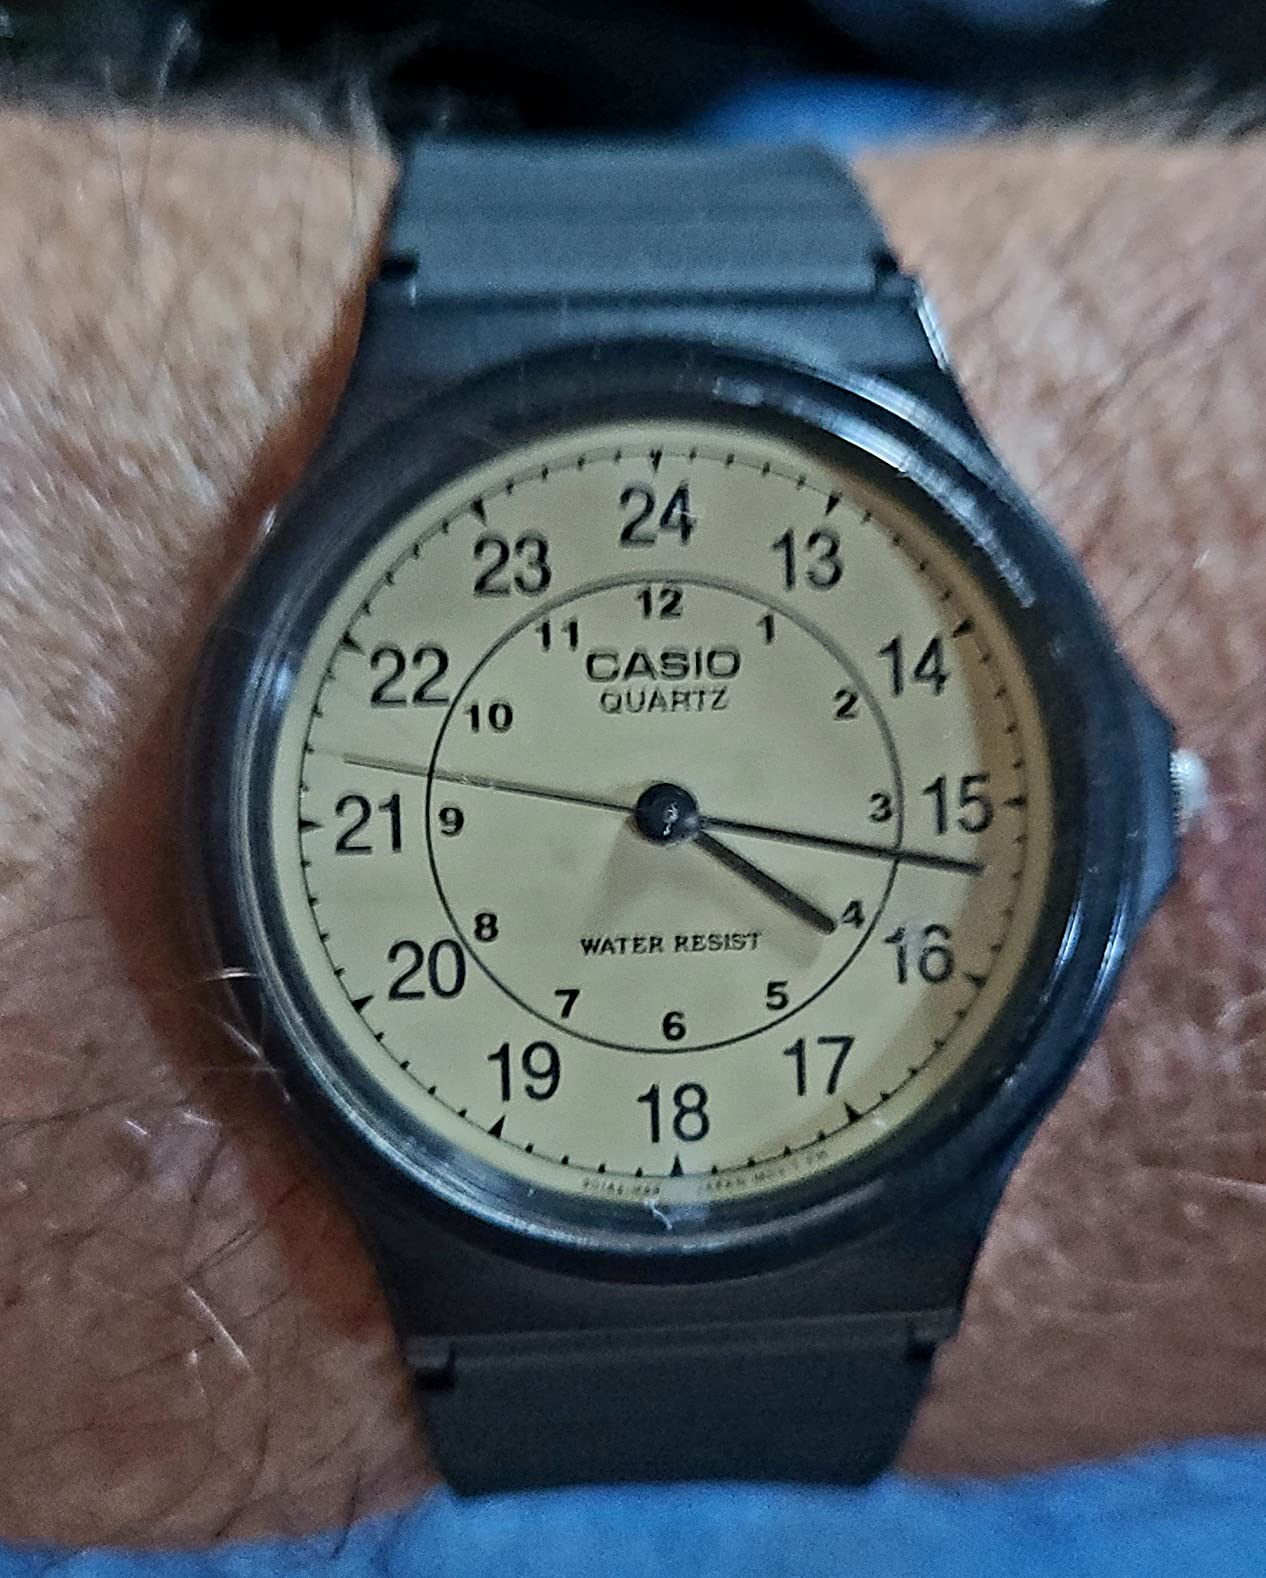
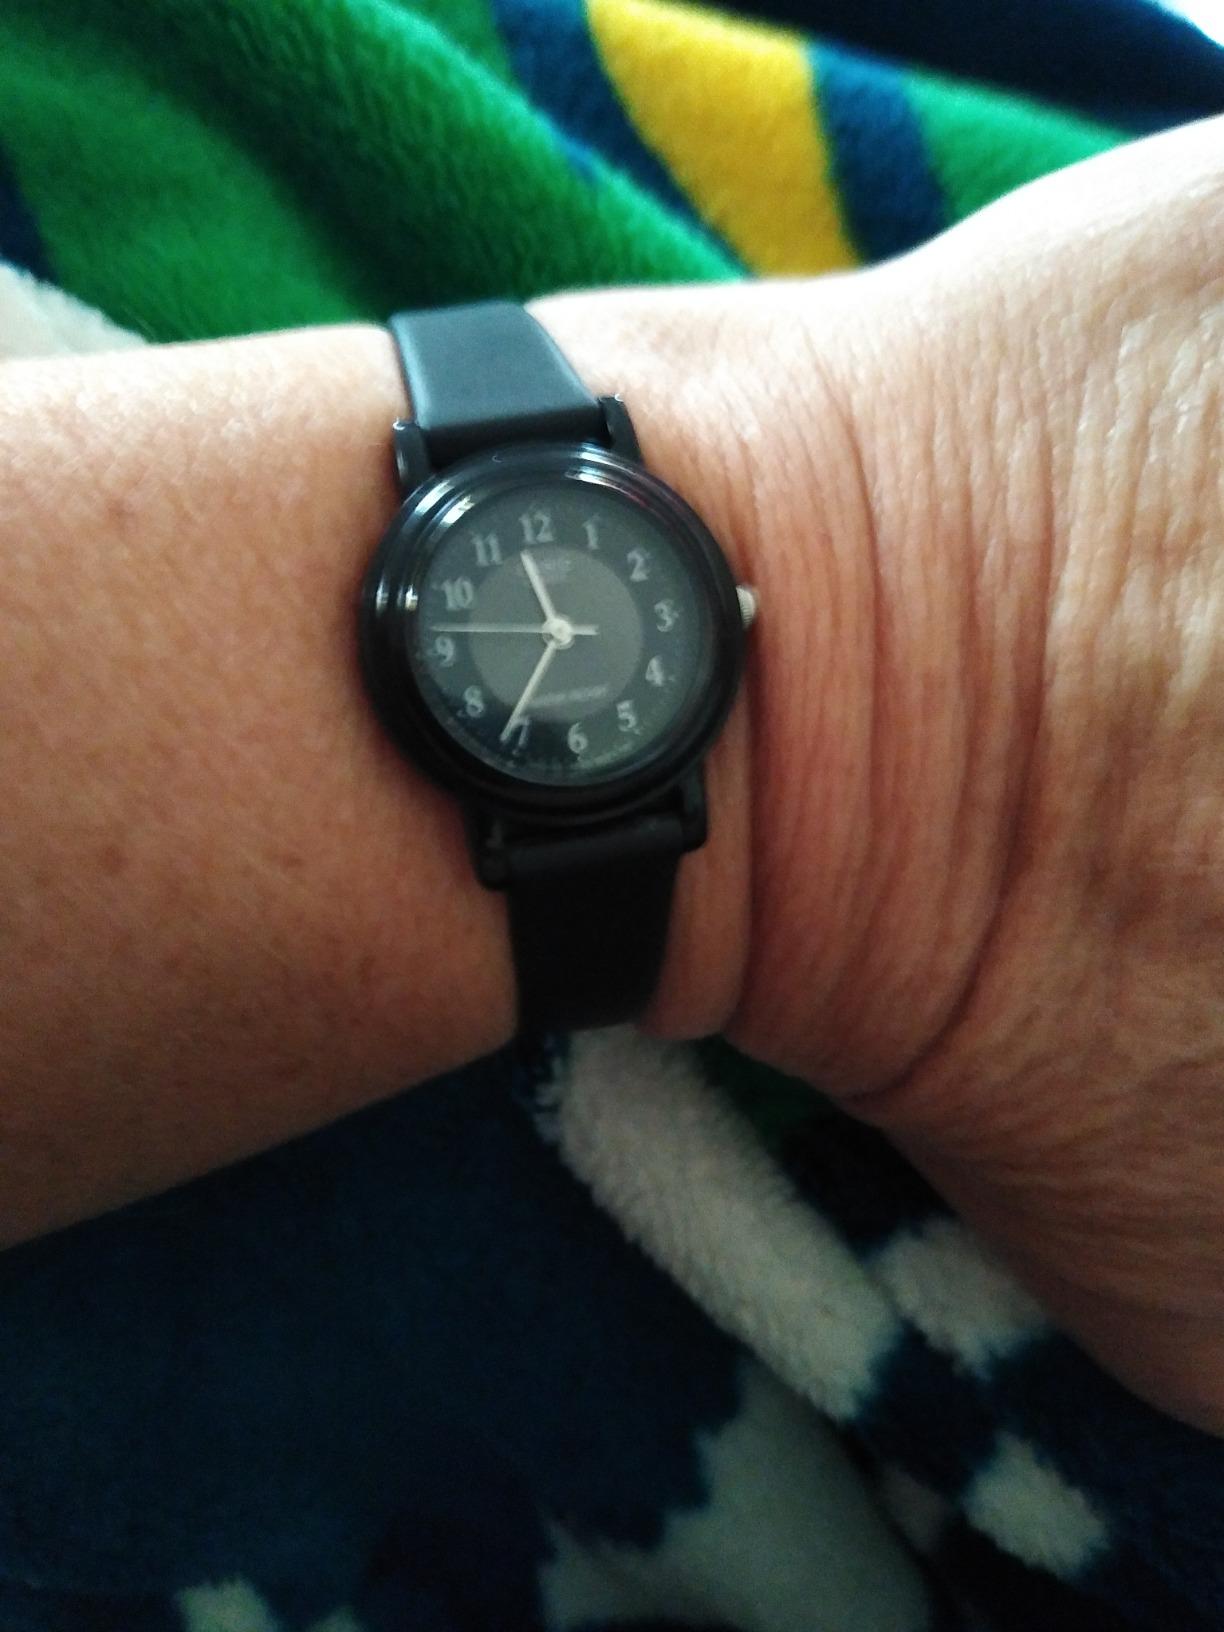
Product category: accessories_watch
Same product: no